FA Trophy

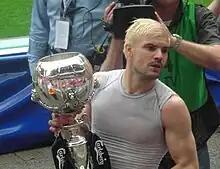

Scarborough (1973, 1976, 1977), Telford United (1971, 1983, 1989), and Woking (1994, 1995, 1997) share the record for the most victories (three) in the final. In 1985 Wealdstone became the first team to win the "Non-League Double" of FA Trophy and Football Conference championship (although in the pre-Conference era both Macclesfield Town and Stafford Rangers had done the double of Northern Premier League championship and FA Trophy in 1970 and 1972 respectively). Since then Colchester United in 1992 and Wycombe Wanderers in 1993 have equalled Wealdstone's achievement.